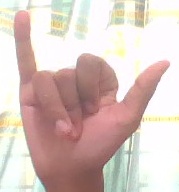
ASL sign: Y